Raymond Dumais

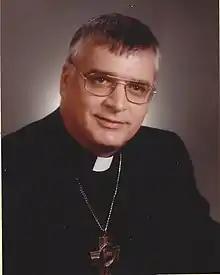
Raymond Dumais

Raymond Dumais (June 4, 1950 – October 19, 2012) was the Roman Catholic bishop of the Roman Catholic Diocese of Gaspé, Quebec, Canada.